Chandler, Arizona

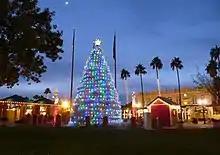
A.J. Chandler Park in downtown Chandler contains a tumbleweed Christmas tree during the holidays.

Chandler holds an annual Ostrich Festival at Tumbleweed Park to commemorate when ostrich farms in the area produced plumes for women's hats during the 1910s.